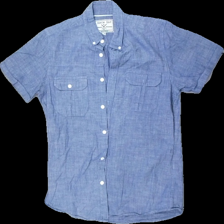
View: front
Type: T-shirt
Category: Men
Brand: Not in the list
Brand text on label: denim day
Colors: Blue, White
Material: 100% bomull
Pattern: Other
Cut: Regular
Size: M
Season: All
Price range: 50-100
Recommended usage: Reuse
Description: t-shirt med vita knappar